Sky position (RA, Dec in degrees): 180.546, 29.504
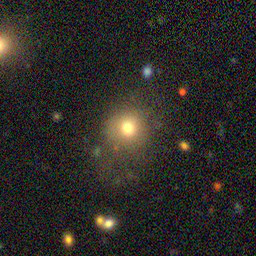
Galaxy morphology: Round Smooth Galaxies